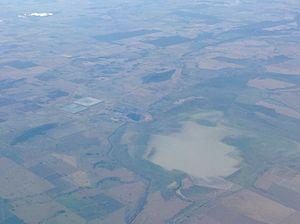
Le lac Cowal est un des plus grands lac de la Nouvelle-Galles du Sud en Australie situé à moins de 50 km au nord-est de West Wyalong. Ce lac éphémère, qui s'étant sur 92 km² au plus haut niveau, est alimenté au sud-est par le petit ruisseau Blanc Creek et au nord par les inondations occasionnelles de la rivière Lachlan.